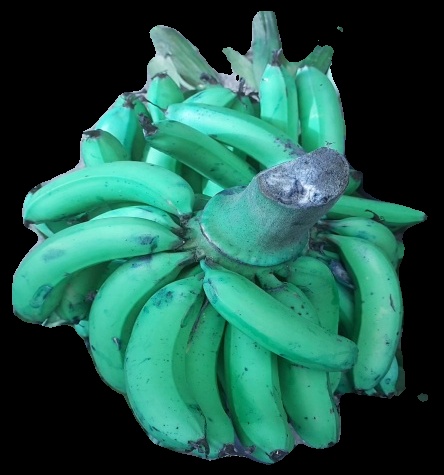
Variety: pachbale
Grade: grade3